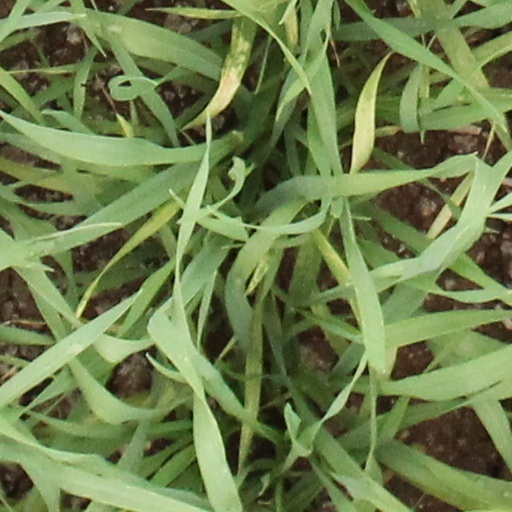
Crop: wheat